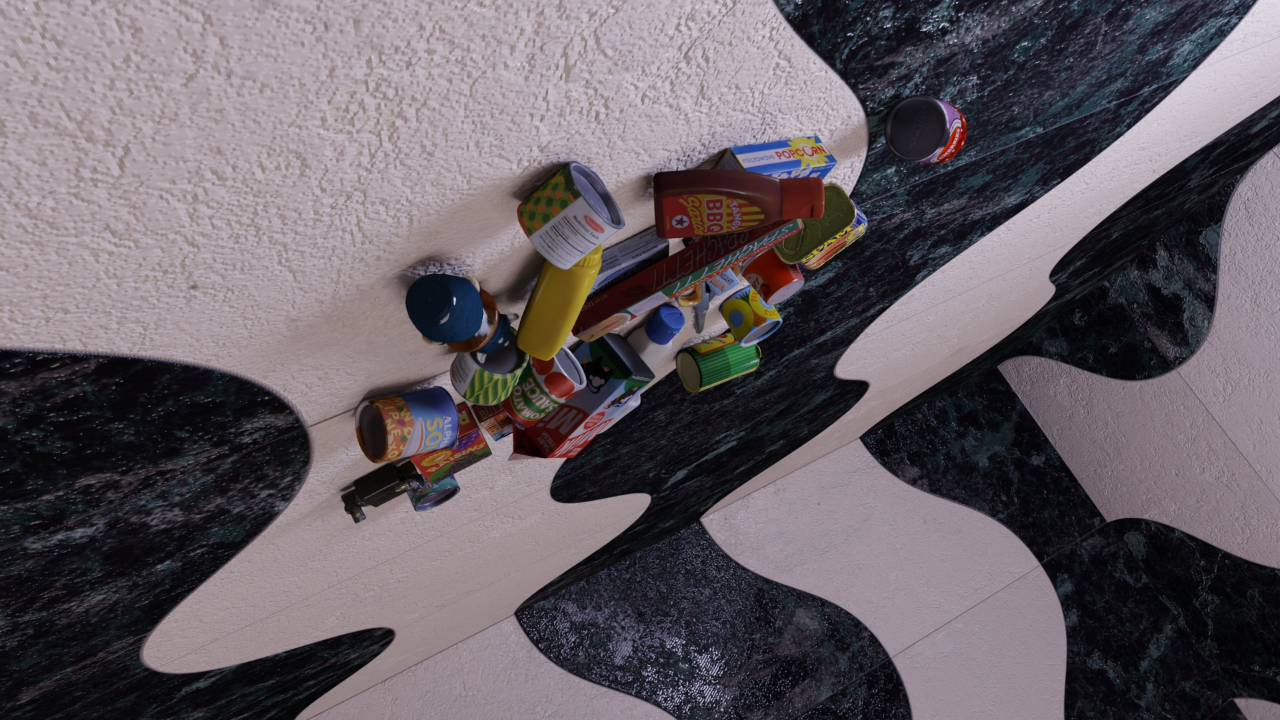
Question:
What are the five normalized (x, y) points between 0 and 1 in the image that outline the grasp plane for the bottle of spicy yellow mustard? Your answer should be as Grasp center: [], Left finger base: [], Right finger base: [], Left finger tip: [], Right finger tip: [].
Answer: Grasp center: [0.453125, 0.443056], Left finger base: [0.411719, 0.455556], Right finger base: [0.491406, 0.431944], Left finger tip: [0.395313, 0.4], Right finger tip: [0.474219, 0.380556]